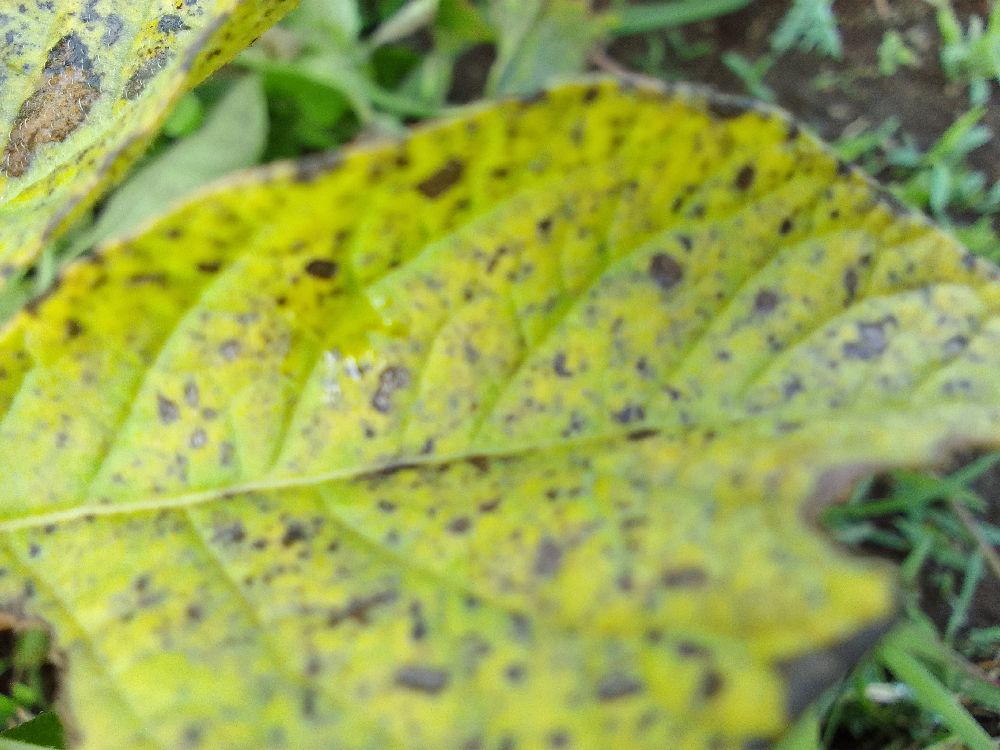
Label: Early blight